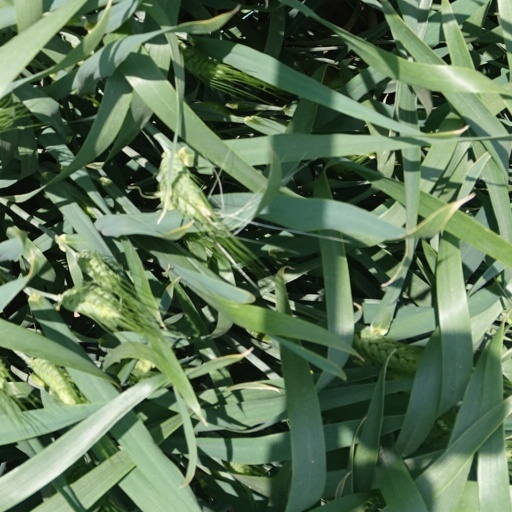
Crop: wheat